Łódź University of Technology

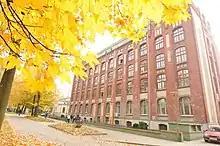
Faculty of Process and Environmental Engineering

The Faculty of Civil Engineering, Architecture and Environmental Engineering is one of the departments of Lodz University of Technology educating in the following fields: architecture and urban planning, construction, engineering and environmental protection. It was established on May 11, 1956.